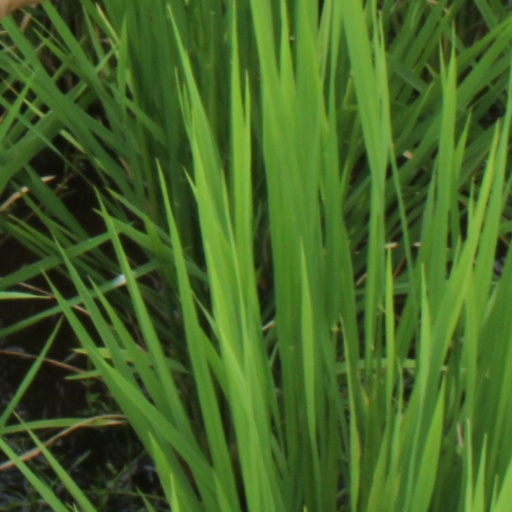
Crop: rice